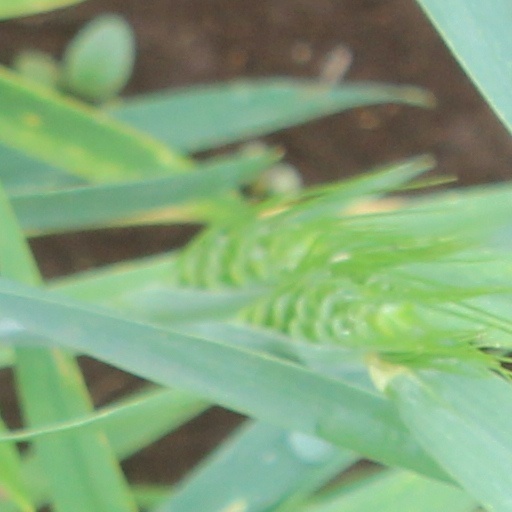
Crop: wheat